Shilluk Kingdom

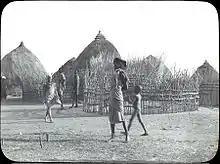
A Shilluk "pajø"

Beginning in 1821, despite resistance from the Shilluk, the northern border began to recede. The first confirmed slave raid by northerners into Shilluk land occurred in 1826. From then on, the kingdom was increasingly targeted by raiders. During the reign of Reth Nyokwejø (Yör, Nyokwejø wäd Kwondïd (Nyikwëyø) kwar Okonø wäd Tugø) ( 1780–1820) a united force of Dinka and Nuer crossed the river Sobat, which cost the Shilluk total control of the White Nile. By 1865, the Shilluk Kingdom had lost part its political standing.